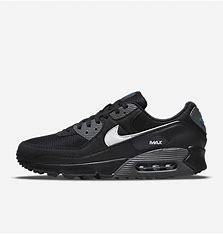
Brand: Nike
Model: Air Max 90 Sale